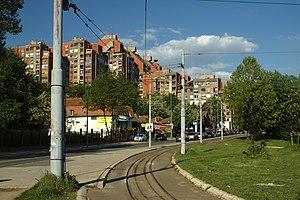
Voždovac est une municipalité de Serbie située dans la Ville de Belgrade. Elle fait partie des 10 municipalités urbaines qui composent la ville de Belgrade proprement dite. Au recensement de 2011, elle comptait 157 152 habitants.
Banjica est un quartier de Belgrade, la capitale de la Serbie. Il est situé pour moitié sur le territoire de la municipalité de Savski Venac et pour moitié sur celui de Voždovac. En 2002, il comptait 17 711 habitants.